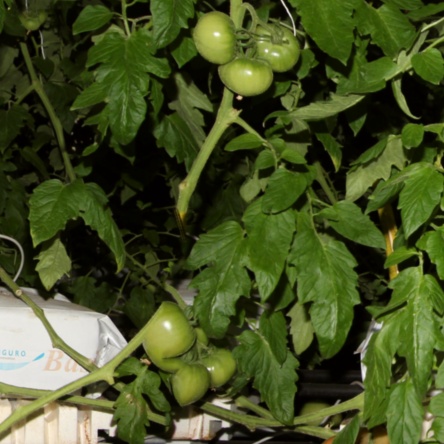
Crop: tomato